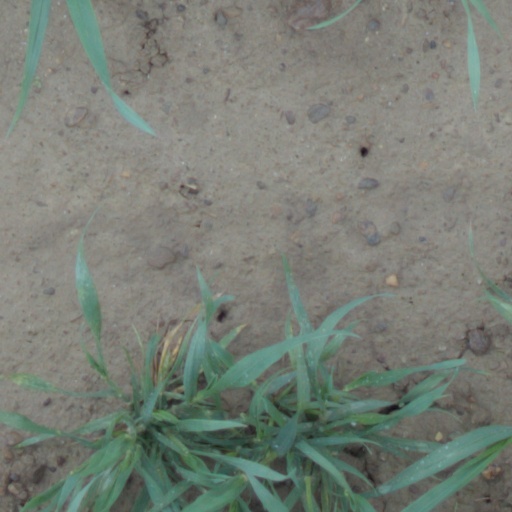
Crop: wheat